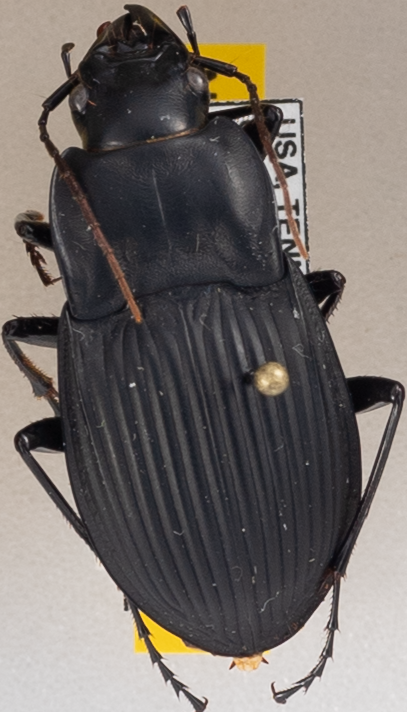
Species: Dicaelus dilatatus
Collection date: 2019-08-20
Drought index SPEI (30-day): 0.356
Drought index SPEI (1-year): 2.09
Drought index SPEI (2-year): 2.09